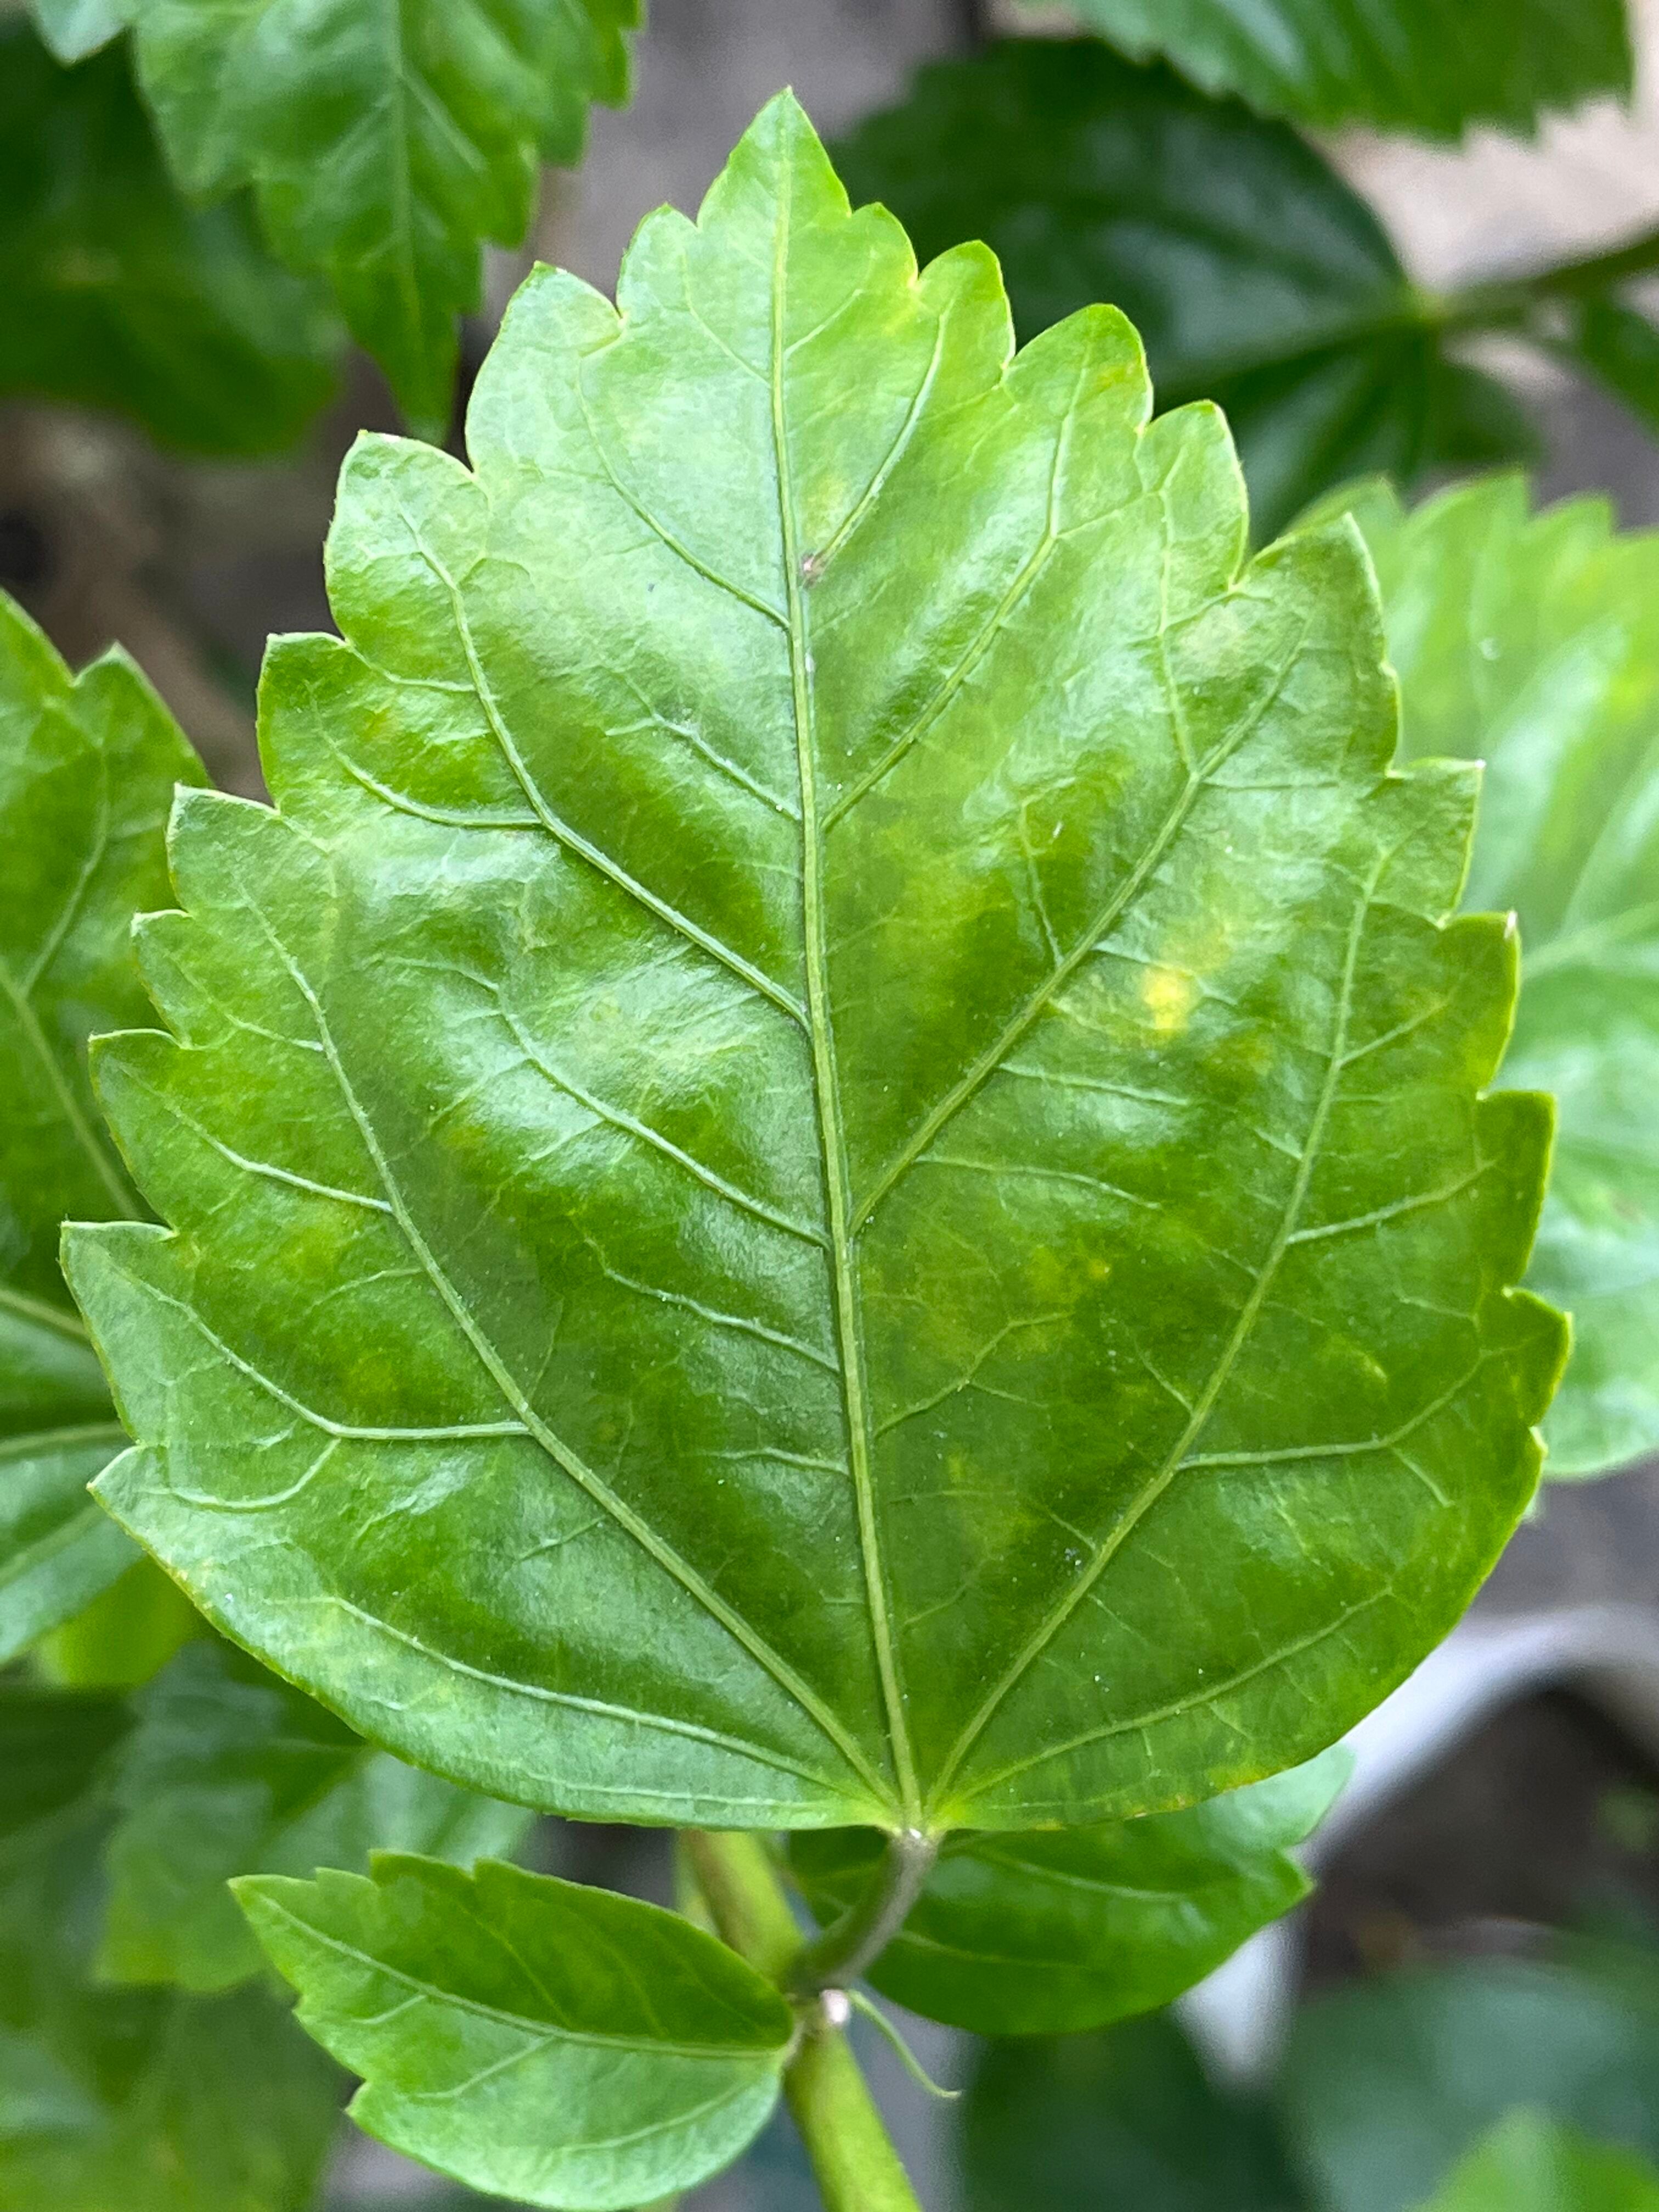
Plant species: hibiscus-rosa-sinensis